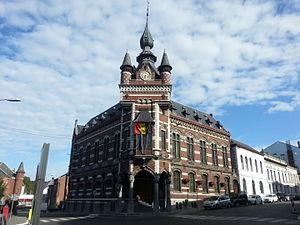
L'hôtel de ville (M) et établissement d'une zone de protection (ZP) This is a photo of a monument in Wallonia, number: 56087-CLT-0009-01
13 mars : premières élections au suffrage universel masculin tempéré par le vote plural : victoire du Parti catholique, entrée du Parti ouvrier belge au Parlement.
Cette page regroupe l'ensemble du patrimoine immobilier classé de la commune belge de Morlanwelz.
Morlanwelz est une commune francophone de Belgique située en Région wallonne dans la province de Hainaut.